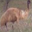
Label: bird